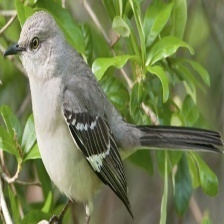
Species: NORTHERN MOCKINGBIRD
Scientific name: MIMUS POLYGLOTTOS